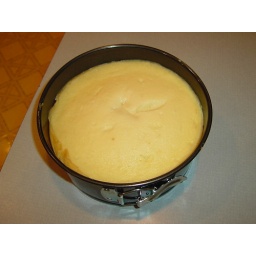
Crock pot cheese cake after cooling for one hour in the pot.